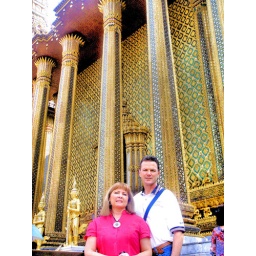
The walls are covered in green mirrored tiles inlaid with gold medallions depicting Buddha.Grand Palace Area - Bangkok - Thailand